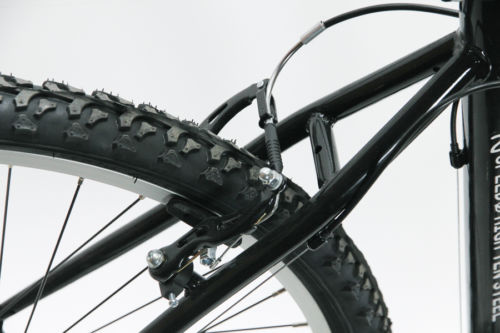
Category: bicycle